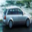
Label: automobile